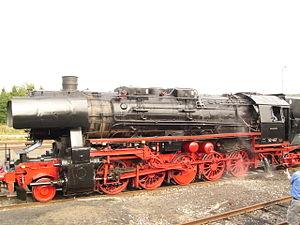
Locomotive ex DR N°52 467 construite par Borsig en 1942, préservée par le Chemin de fer à Vapeur des Trois Vallées, lors de la fête de la vapeur 2005.
Le Chemin de fer à vapeur des Trois Vallées est un chemin de fer touristique belge à voie normale de 14 km de longueur, créé en 1973, et qui exploite en Région wallonne notamment le tronçon Mariembourg - Treignes de la ligne 132.